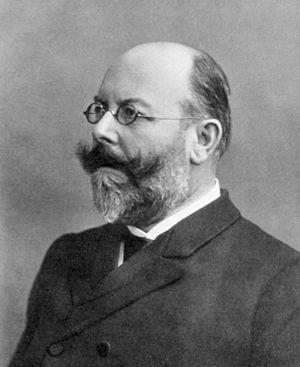
Friedrich August Johannes Loeffler était un médecin allemand, hygiéniste et bactériologiste. Il est connu pour ses travaux sur la diphtérie, sur des agents pathogènes en médecine vétérinaire, tout en étant aussi un précurseur de la virologie.